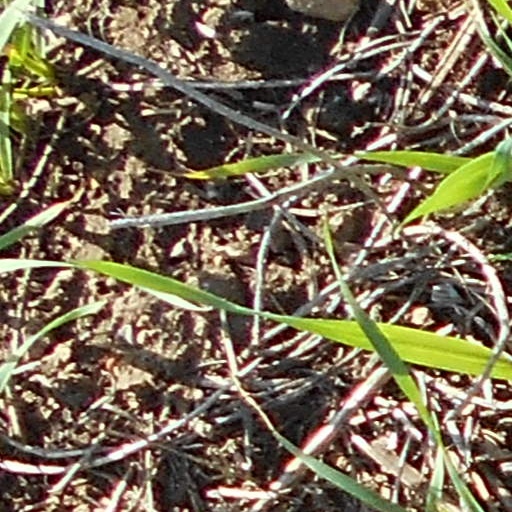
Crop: wheat